Gordon Todd Skinner

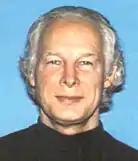
William Leonard Pickard, a drug chemist who worked with Skinner in LSD manufacturing

After being an operative, Skinner asked his friend in the entheogen community, Alfred Savinelli, where to find William Pickard, an "elusive" chemist known as the "Acid King", who had been advancing the field of LSD chemistry, even after spending time in prison twice (two times for drug manufacturing, and one time for possession). He was one of ten chemists in the world who distributed LSD. Savinelli knew Pickard, but thought the two would not work well together, and did not let them make contact. Pickard was involved in hallucinogenic circles, and studied LSD at Harvard University, where he earned a master's degree.